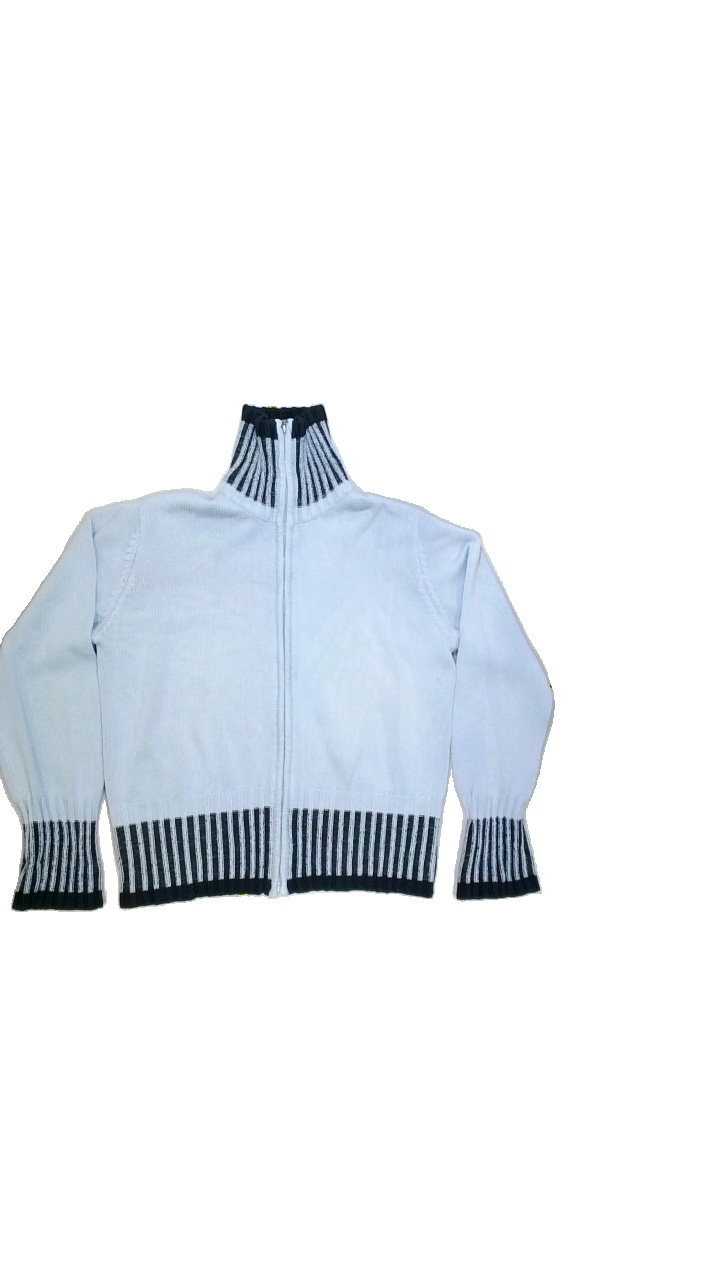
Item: Jacker (Ladies)
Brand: Lindex
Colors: Blue, Black
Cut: Regular, Turtle neck
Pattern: Plain
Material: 50%cotton 50%acrylic
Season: All
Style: No trend
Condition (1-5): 3
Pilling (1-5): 4
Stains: No
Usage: Export
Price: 50-100